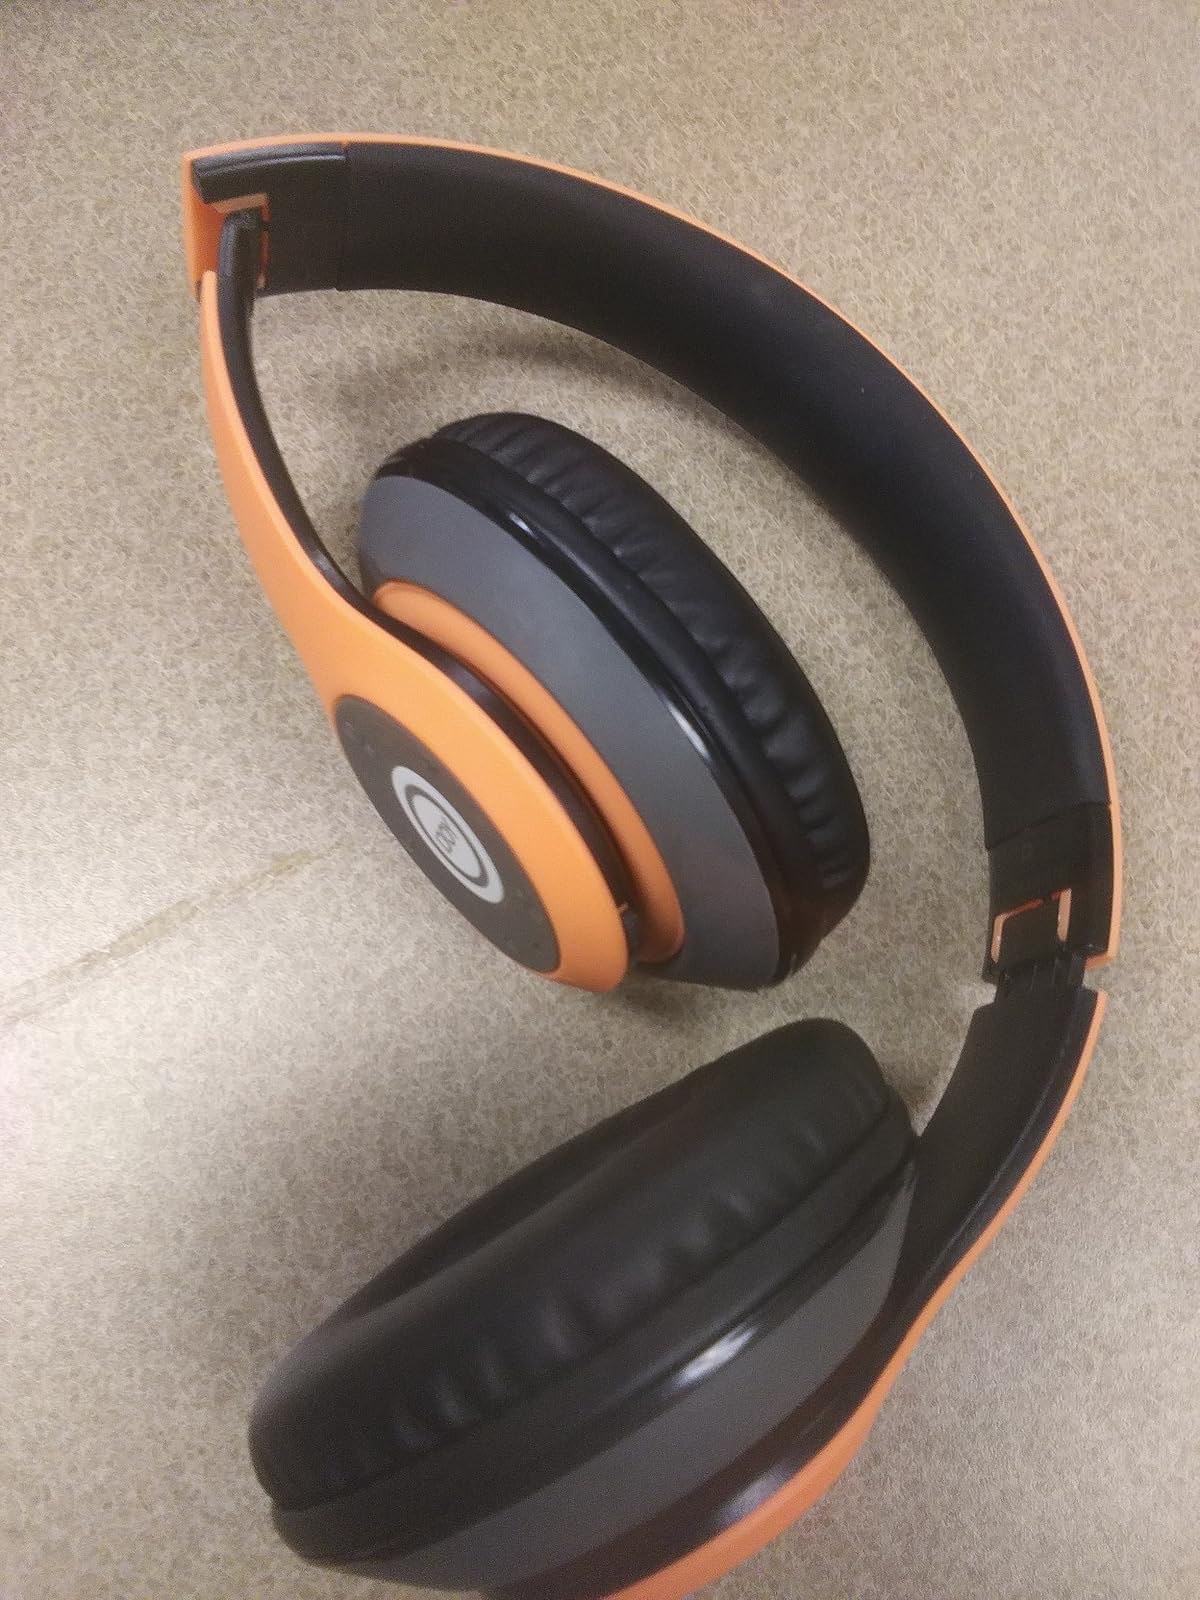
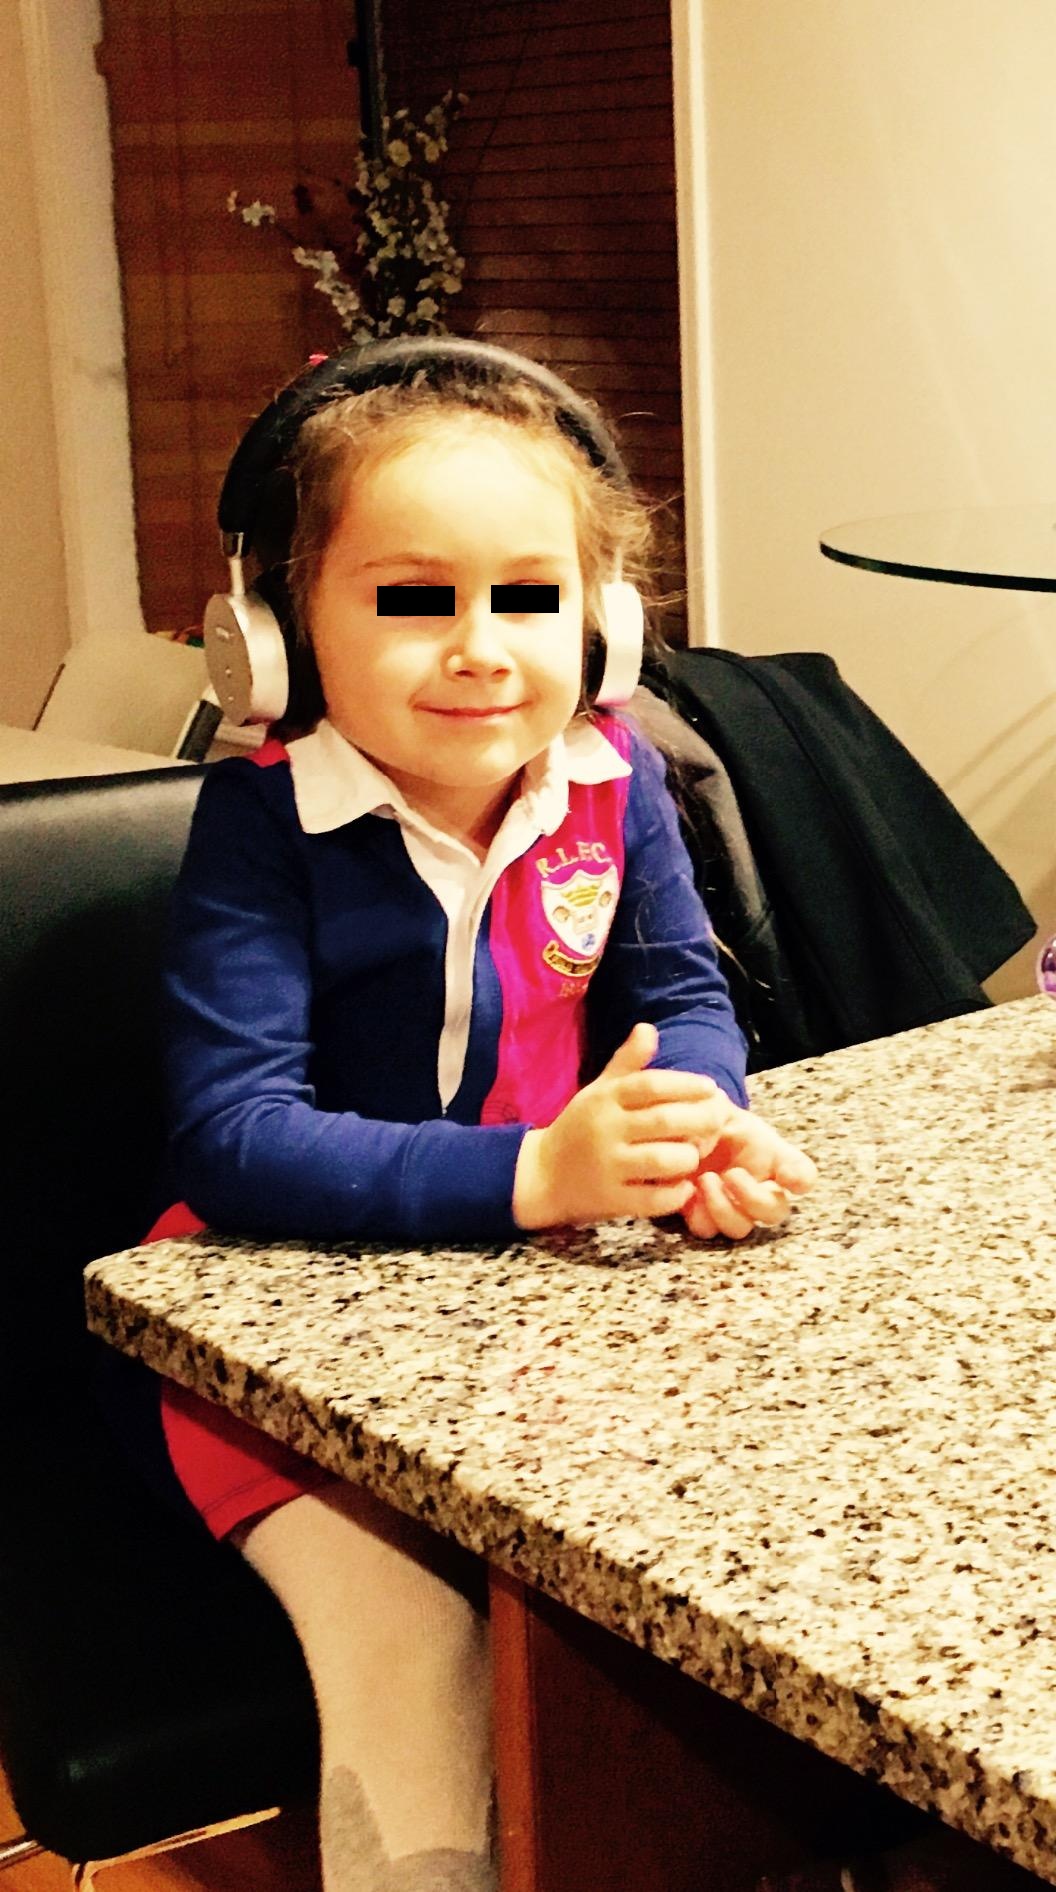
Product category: headphones
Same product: no